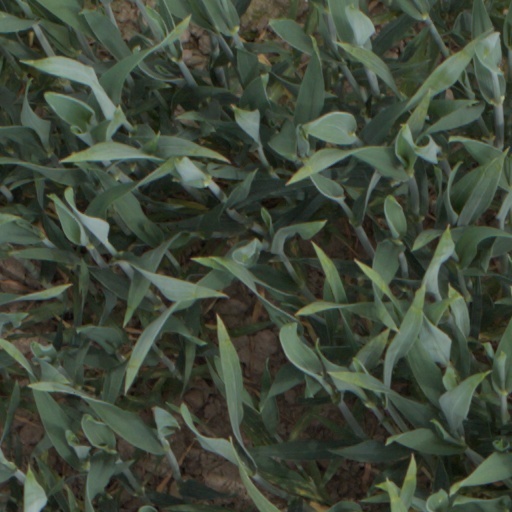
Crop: wheat